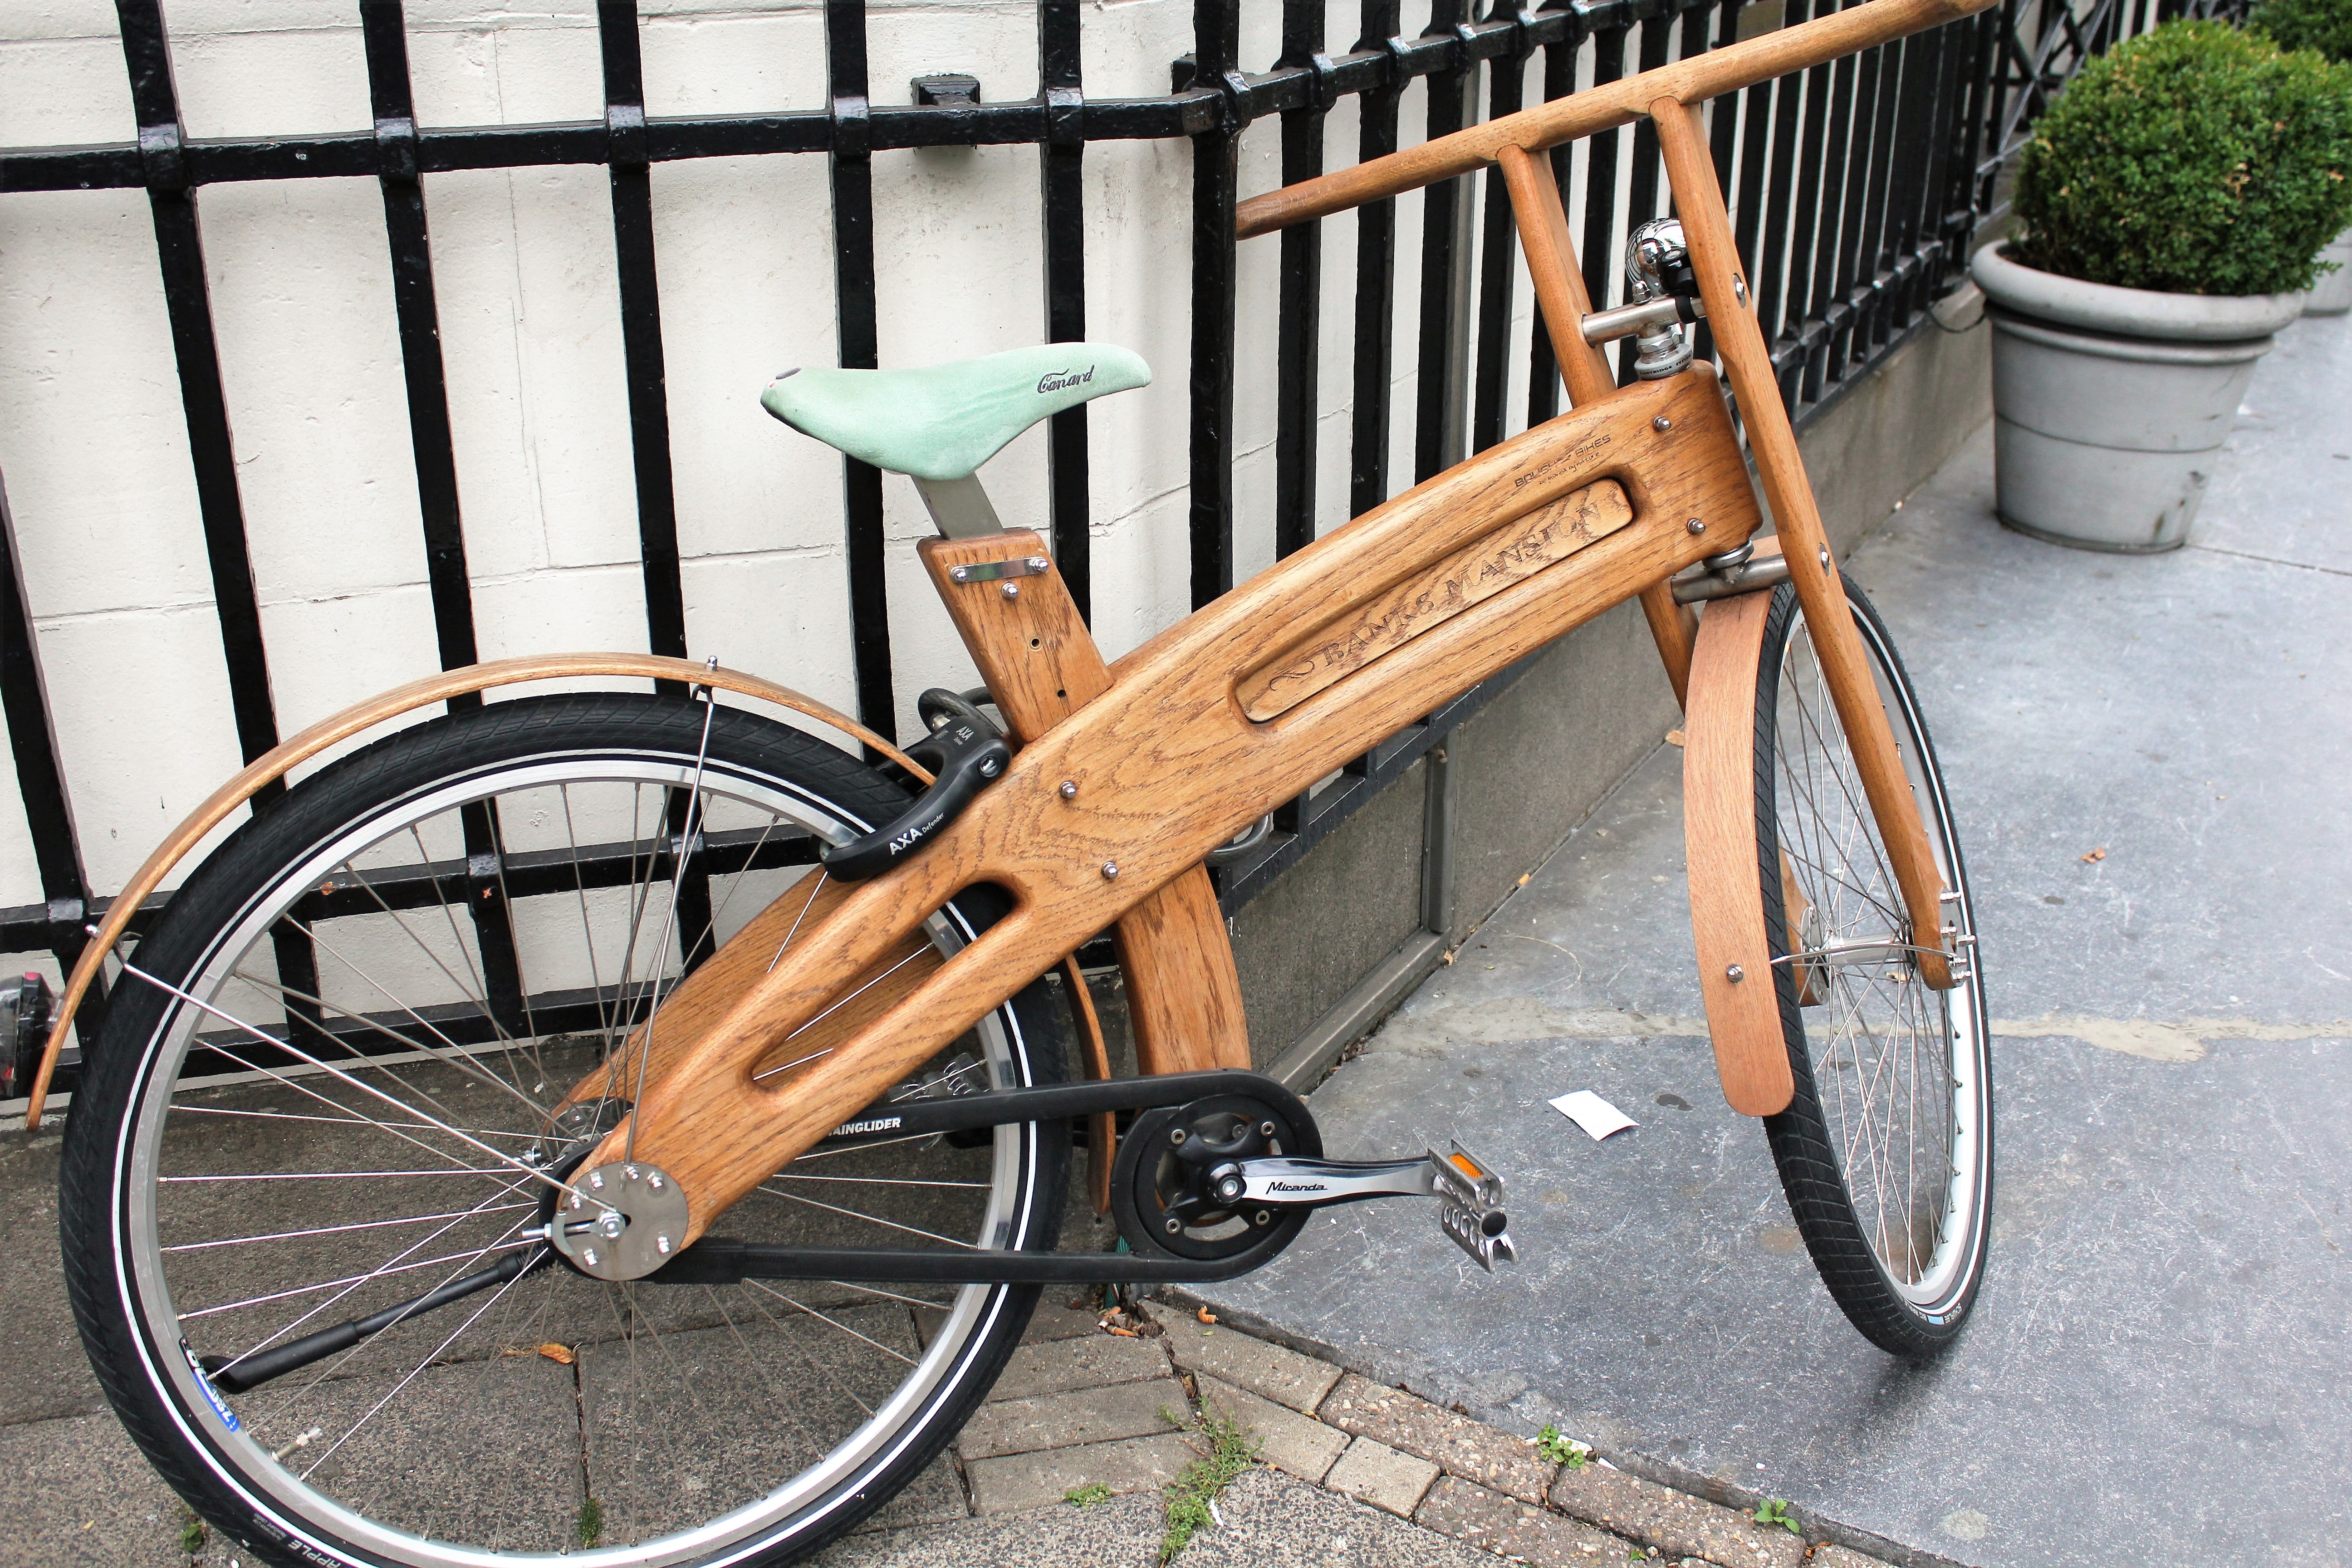
wheel, bicycle, vehicle, modern, artwork, sports equipment, mountain bike, wooden wheel, means of transport, bicycle frame, land vehicle, cycle sport, cyclo cross bicycle, bmx bike, road bicycle, racing bicycle, hybrid bicycle